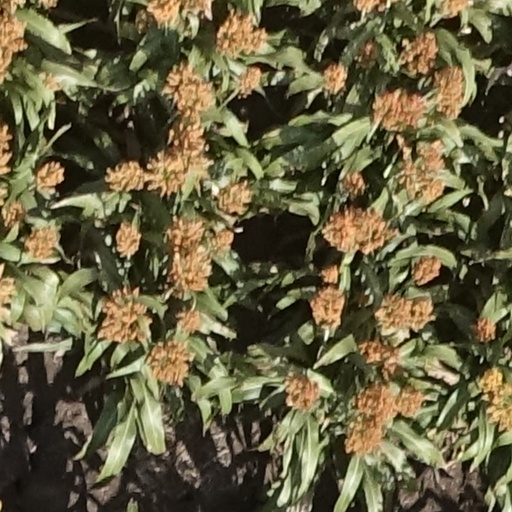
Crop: sorghum